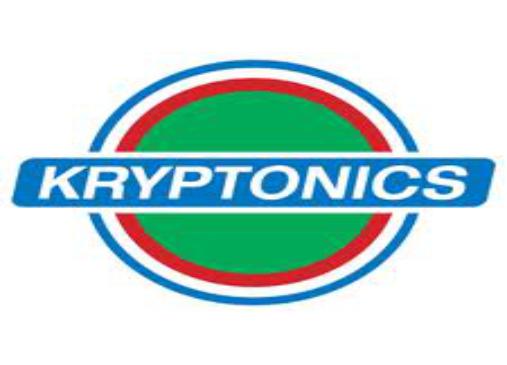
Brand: Kryptonics
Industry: Sports